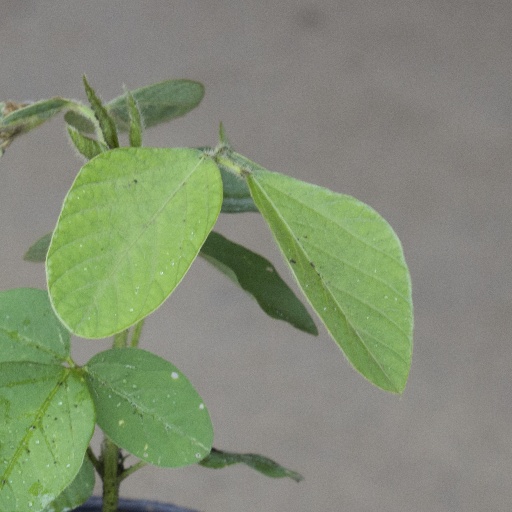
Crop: soybean